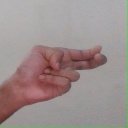
अक्षर: ह